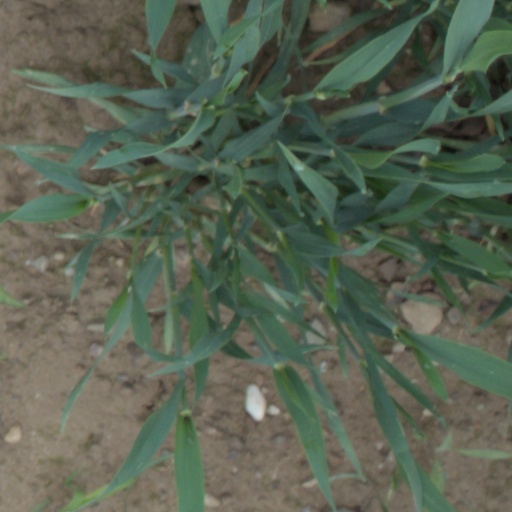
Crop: wheat